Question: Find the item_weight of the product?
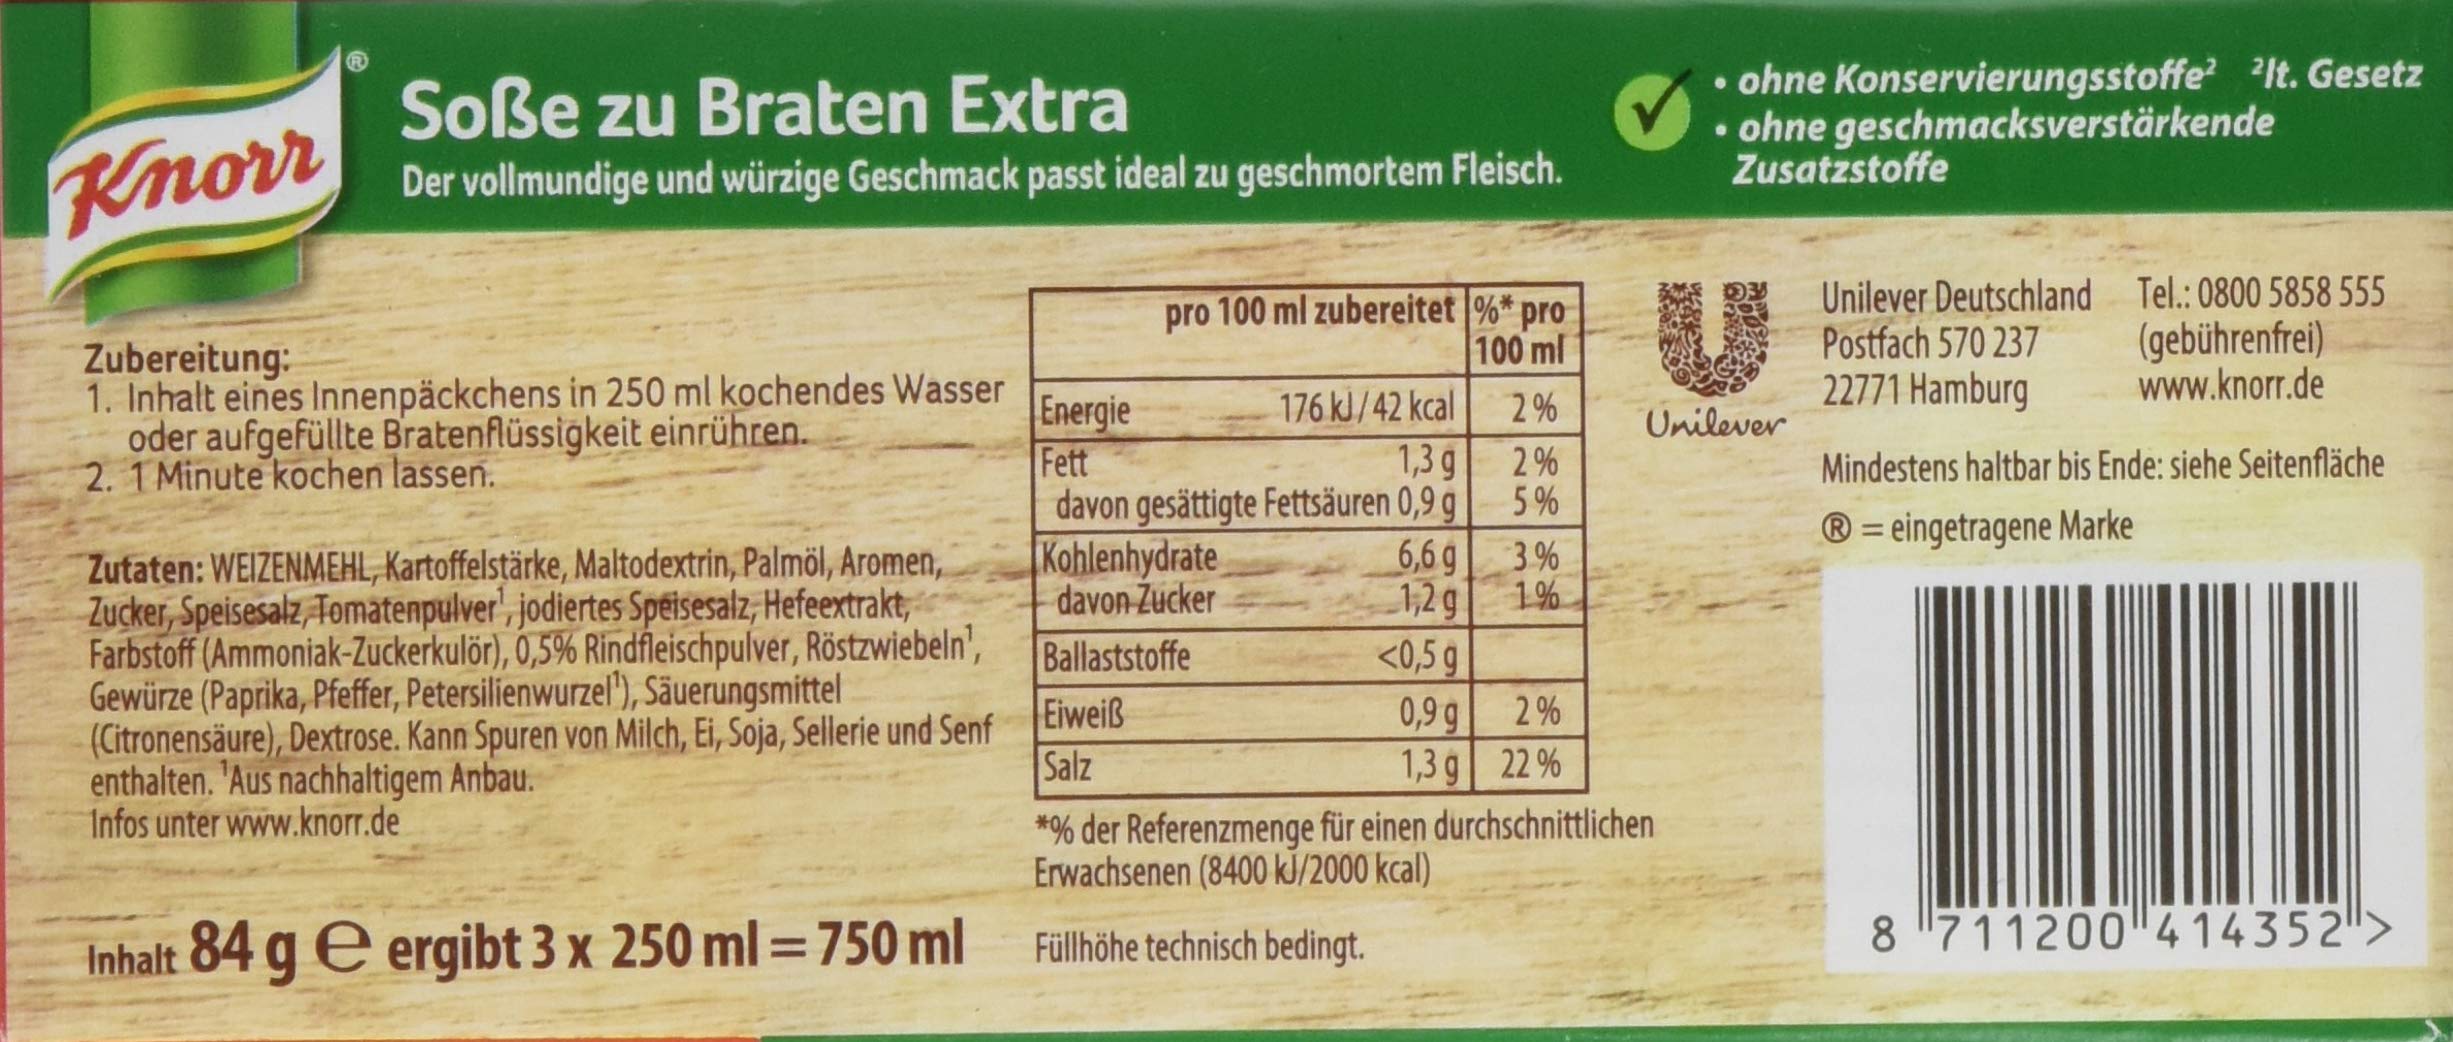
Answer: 84.0 gram